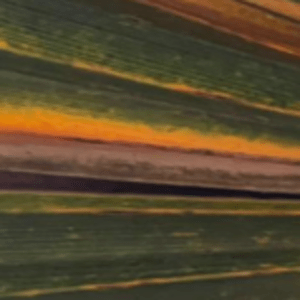
Label: Manganese Deficiency